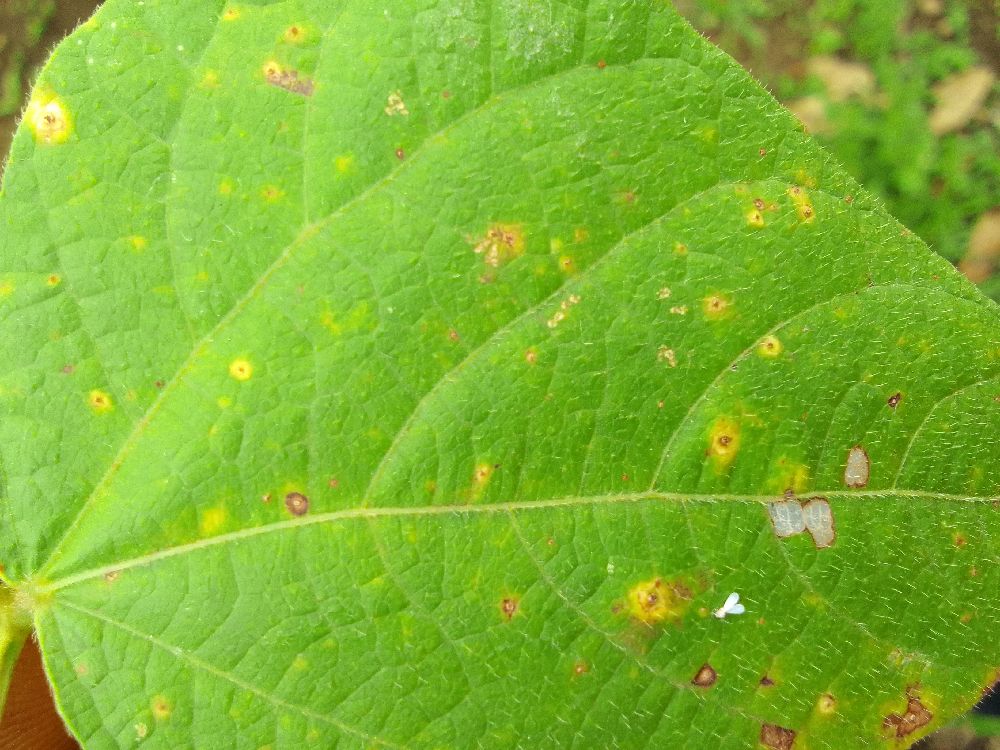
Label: rust